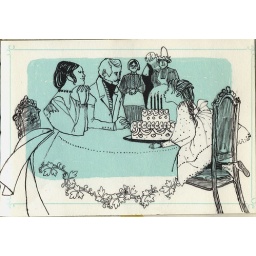
Found this tiny (about 4.5 x 6.5 inches) book by Evaline Ness at the library tonight.